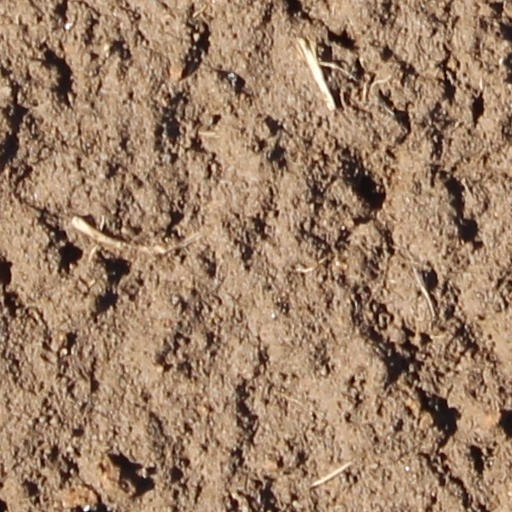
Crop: wheat